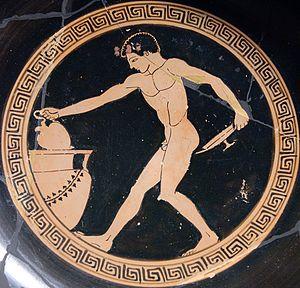
Jeune homme utilisant une œnochoé (cruche à vin, main droite) pour puiser le vin d'un cratère et remplir une kylix (coupe, main gauche). Sa nudité montre qu'il sert d'échanson dans un symposium (banquet). Inscription kalos. Intérieur d'une coupe attique à figures rouges, v. 490-480 av. J.-C.
L'aromatisation du vin est un procédé très ancien, qui remonte à l'Antiquité. Il s'agit soit d'améliorer un vin de qualité médiocre, soit de créer une boisson apéritive. Actuellement, les vins aromatisés titrent entre 16 % et 21 % d'alcool, et sont obtenus à partir de substances principalement amères ou aromatiques, selon des recettes qui sont spécifiques à chaque maison productrice. Entrent aussi dans cette catégorie des productions locales, artisanales ou ménagères, où le vin est servi après y avoir fait macérer, plus ou moins longtemps, des agrumes ou des petits fruits rouges.
Le régime alimentaire des Grecs antiques se caractérise par sa frugalité, reflet de conditions difficiles pour l'agriculture grecque. Il se fonde sur la « triade méditerranéenne » : blé, huile d'olive et vin.
La céramique à figures rouges est un type de céramique grecque antique, dans lequel le motif est peint en rouge sur un fond noir. Elle s'est développée à Athènes et dans sa région à partir de 530 av. J.-C.
L’histoire de la civilisation en Occident est l’étude des faits qui ont constitué l’identité de l'homme occidental. Elle s'inscrit dans une approche culturelle, celle de l'histoire des mentalités, selon l'analyse de la troisième génération de l'école des Annales, parfois appelée Nouvelle Histoire.
Le vin et la culture sont liés depuis l'Antiquité. Des artistes ont cherché leur inspiration dans ce breuvage parfois considéré comme un don des dieux. Le vin a tenu dans les arts plastiques une place importante tant dans la poterie, la peinture et la gravure, la sculpture que plus récemment dans la philatélie et la marcophilie. Il en est de même dans les arts descriptifs. Il est d'ailleurs en Europe occidentale, grâce à Dionysos et à ses Mystères, une origine du théâtre. La littérature lui a souvent rendu un hommage appuyé. Plusieurs grands compositeurs de musique classique et d'art lyrique l'on intégré dans leurs œuvres. Il a servi de thème ou de sujet de prédilection dans le 7ᵉ Art. Une multitude de chansons célèbrent ses vertus à tel point que la chanson à boire fournit depuis des siècles des refrains populaires.